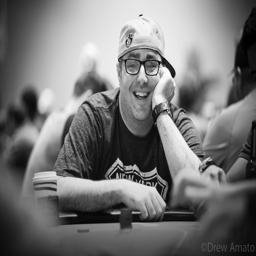
a table full of laughs , sweats an all in .